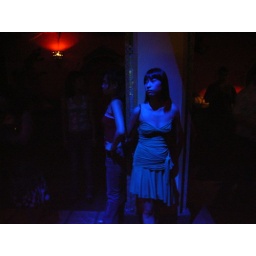
bar girl in shanghai